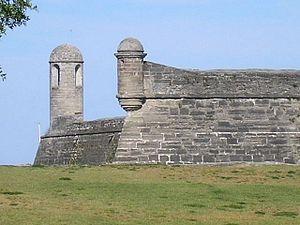
Le monument national de Castillo de San Marcos se trouve près de la ville de Saint Augustine, au nord-est de la Floride, sur la côte Atlantique. Édifié par les Espagnols, il s'agit du plus ancien fort construit aux États-Unis. Il changea de nom plusieurs fois : il s’appela Fort St. Mark pendant la période britannique puis Fort Marion entre 1821 et 1942. Il fut classé monument national en 1924 puis inscrit sur le Registre national des lieux historiques en 1966.